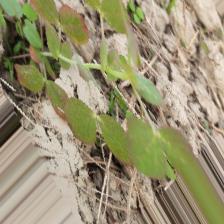
Label: Lentil Rust